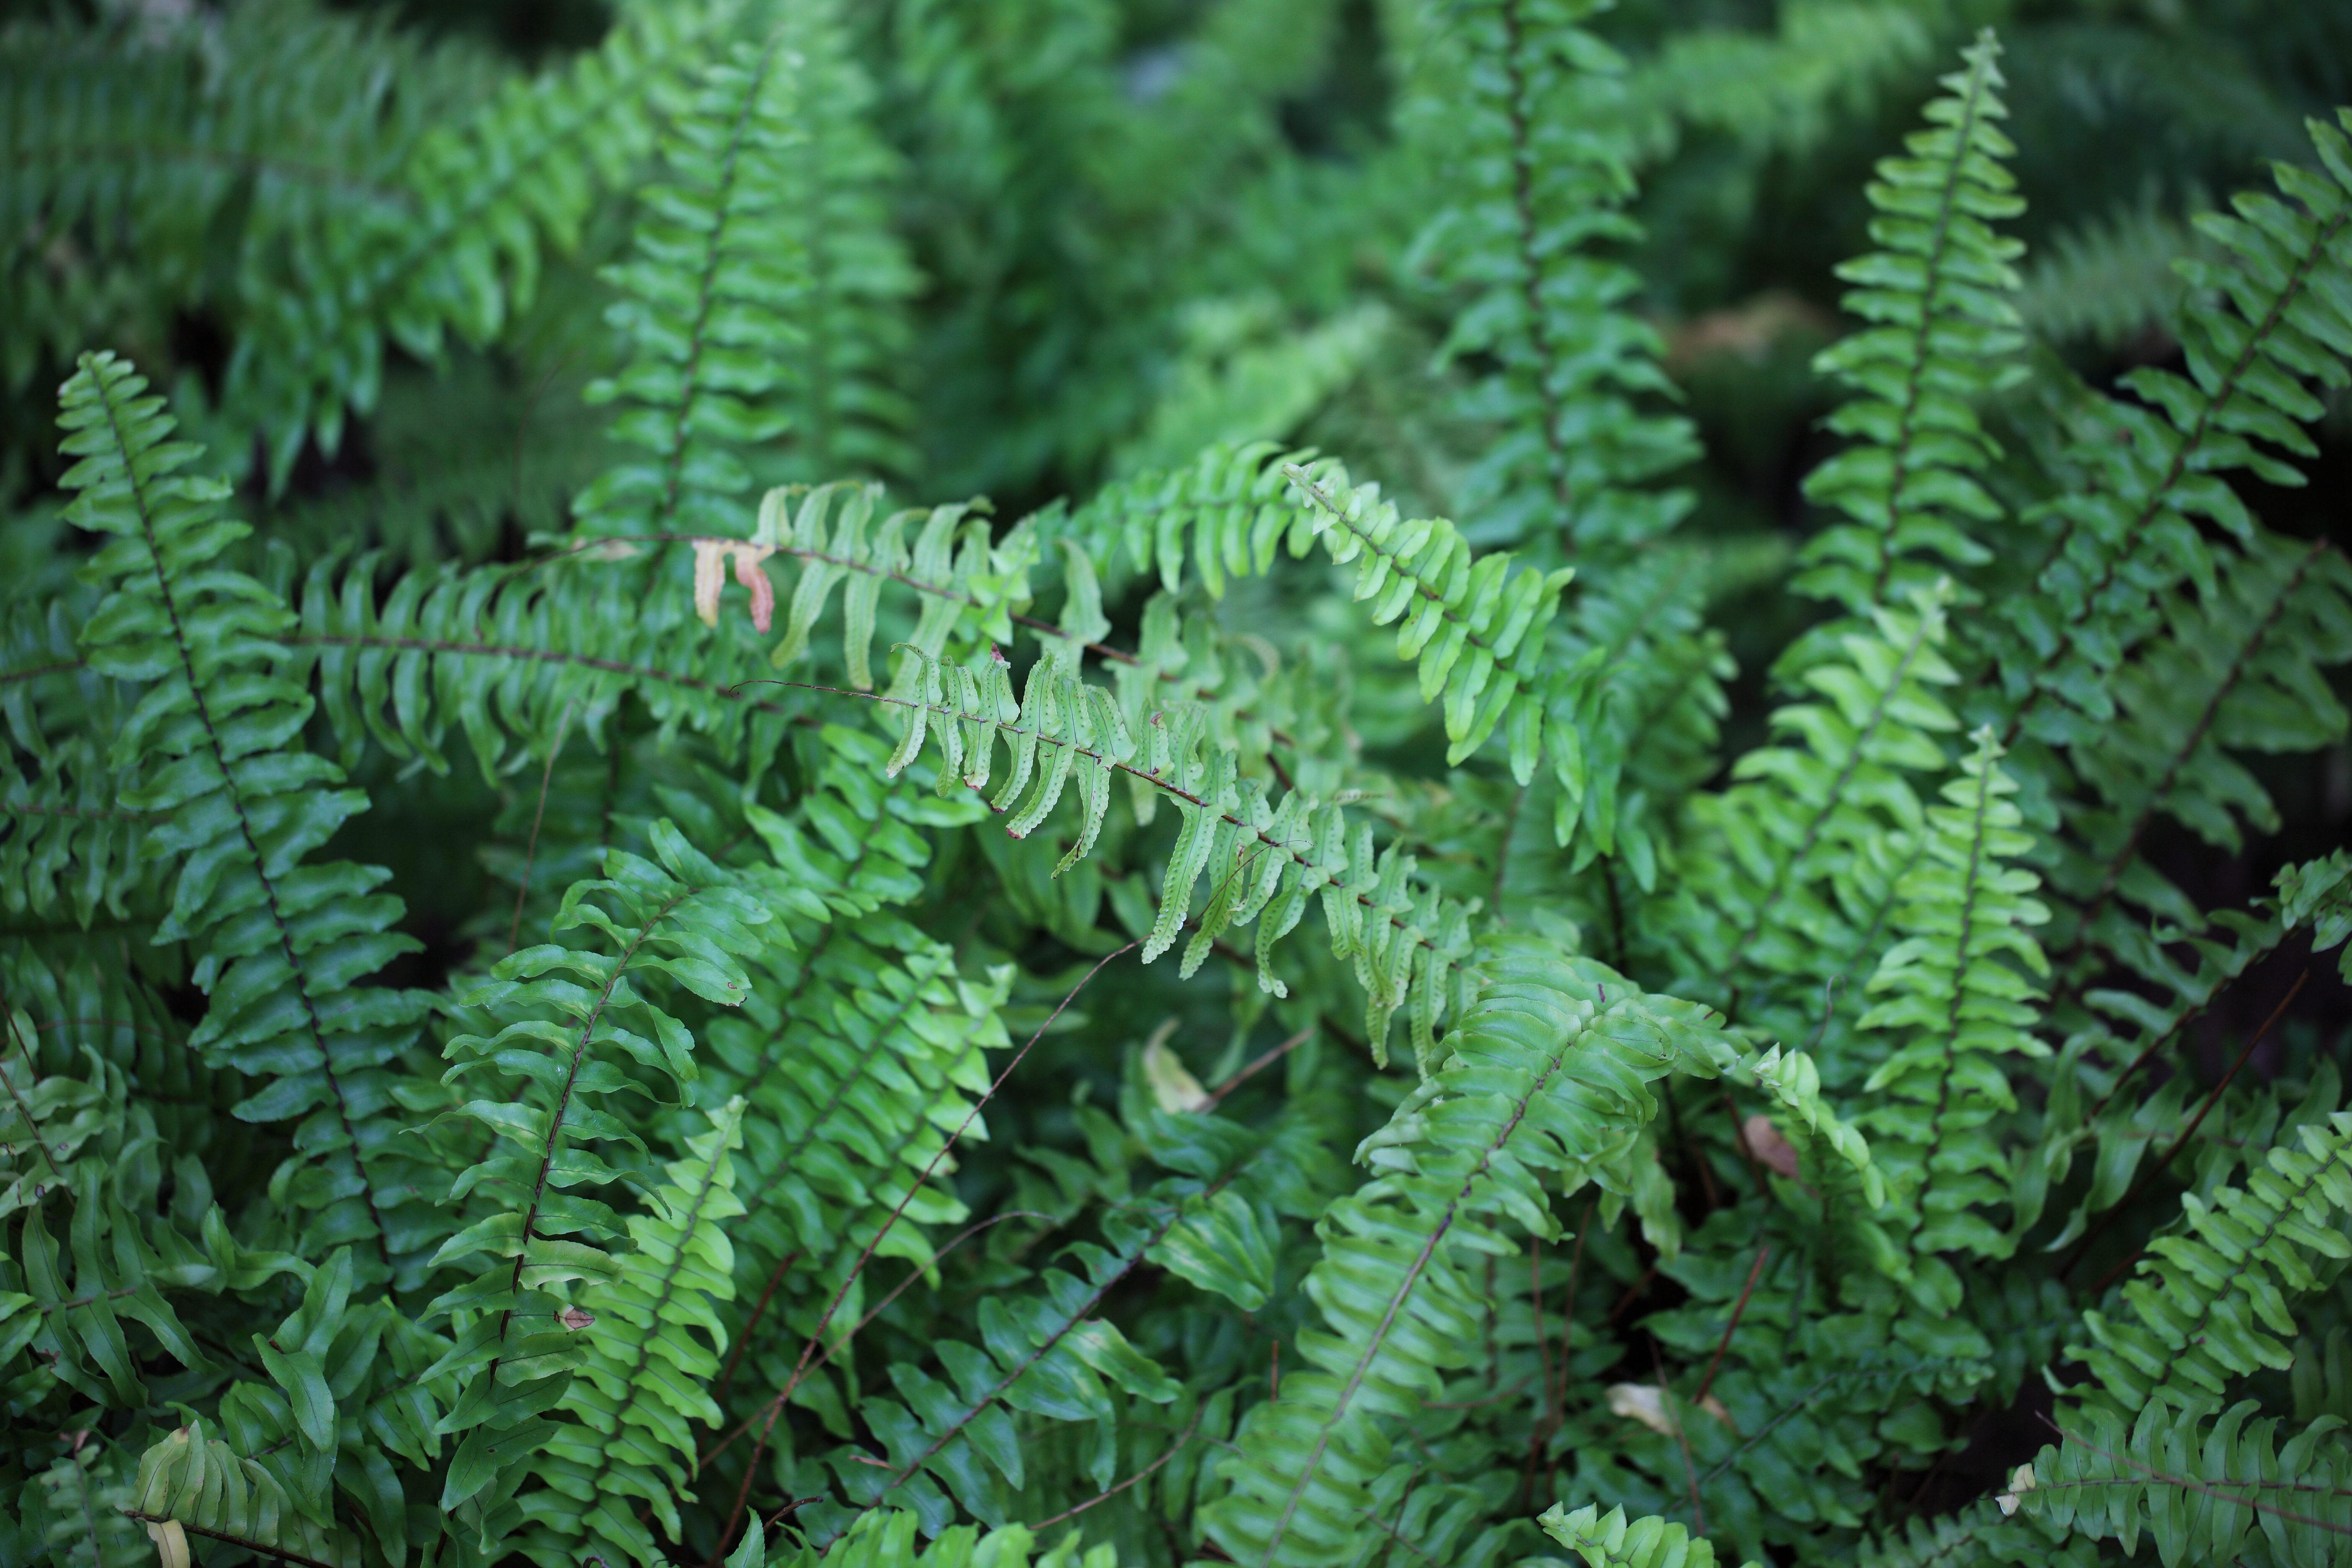
plant, pattern, high, garden, fir, botanical, fern, background, spruce, wallpaper, 5d, hires, markii, hi, res, resolution, ibaraki, naka, auriculata, swordfern, ladderfern, tuberswordfern, nephrolepis, taxonomy binomial nephrolepisauriculata, temperate coniferous forest, land plant, ferns and horsetails, vascular plant, ostrich fern